836th Air Division

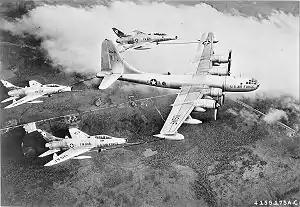
4505 Air Refueling Wing KB-50

At nearly the same time the 405th Wing inactivated, TAC formed the 4505th Air Refueling Wing at Langley as a single headquarters for its air refueling squadrons, which were located on several bases. The wing's squadrons flew Boeing KB-50J and KB-50H Stratofortresses, which added two jet engines to the B-50's original four reciprocating engines, and were designed to refuel three tactical aircraft at the same time. The 4505th also had a secondary mission of conducting antisubmarine warfare. Although initially assigned directly to TAC headquarters, the wing was attached to the division in September 1958, then assigned in November and the division once again commanded two wings at Langley. One month after the 4505th Wing was added to the division's strength, the 4440th Aircraft Delivery Group was added to the division. The 4440th supervised delivery of aircraft from manufacturers and modification centers to operational units after TAC took over the delivery mission from the 1708th Ferrying Wing of Military Air Transport Service. Tankers from the 4505th provided air refueling support for the delivery missions of the 4440th.